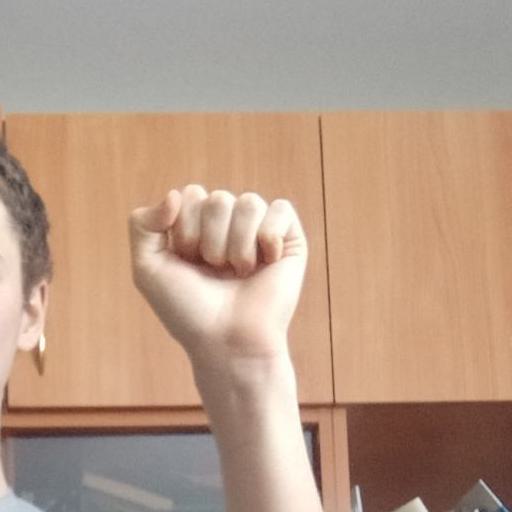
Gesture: fist